Brough Superior

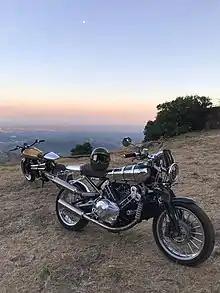
Modern S.S.100 (with modern Pendine in the background)

The Brough Superior make and name was purchased by a Jersey-registered corporation, operated by Mark Upham. He quickly asked Thierry Henriette to operate the development of new Brough Superior Motorcycles. Thierry Henriette, CEO of the French design company Boxer Design is now the owner of the Brough Superior Factory. He financed and operated the development of a new S.S.100 in respect to the original ethos of the Brough Superior marque - innovation, excellent design, and superior construction and materials. The new Boxer-designed Brough Superior S.S.100 first appeared at the EICMA show in Milan in 2013; serial production began in 2016.